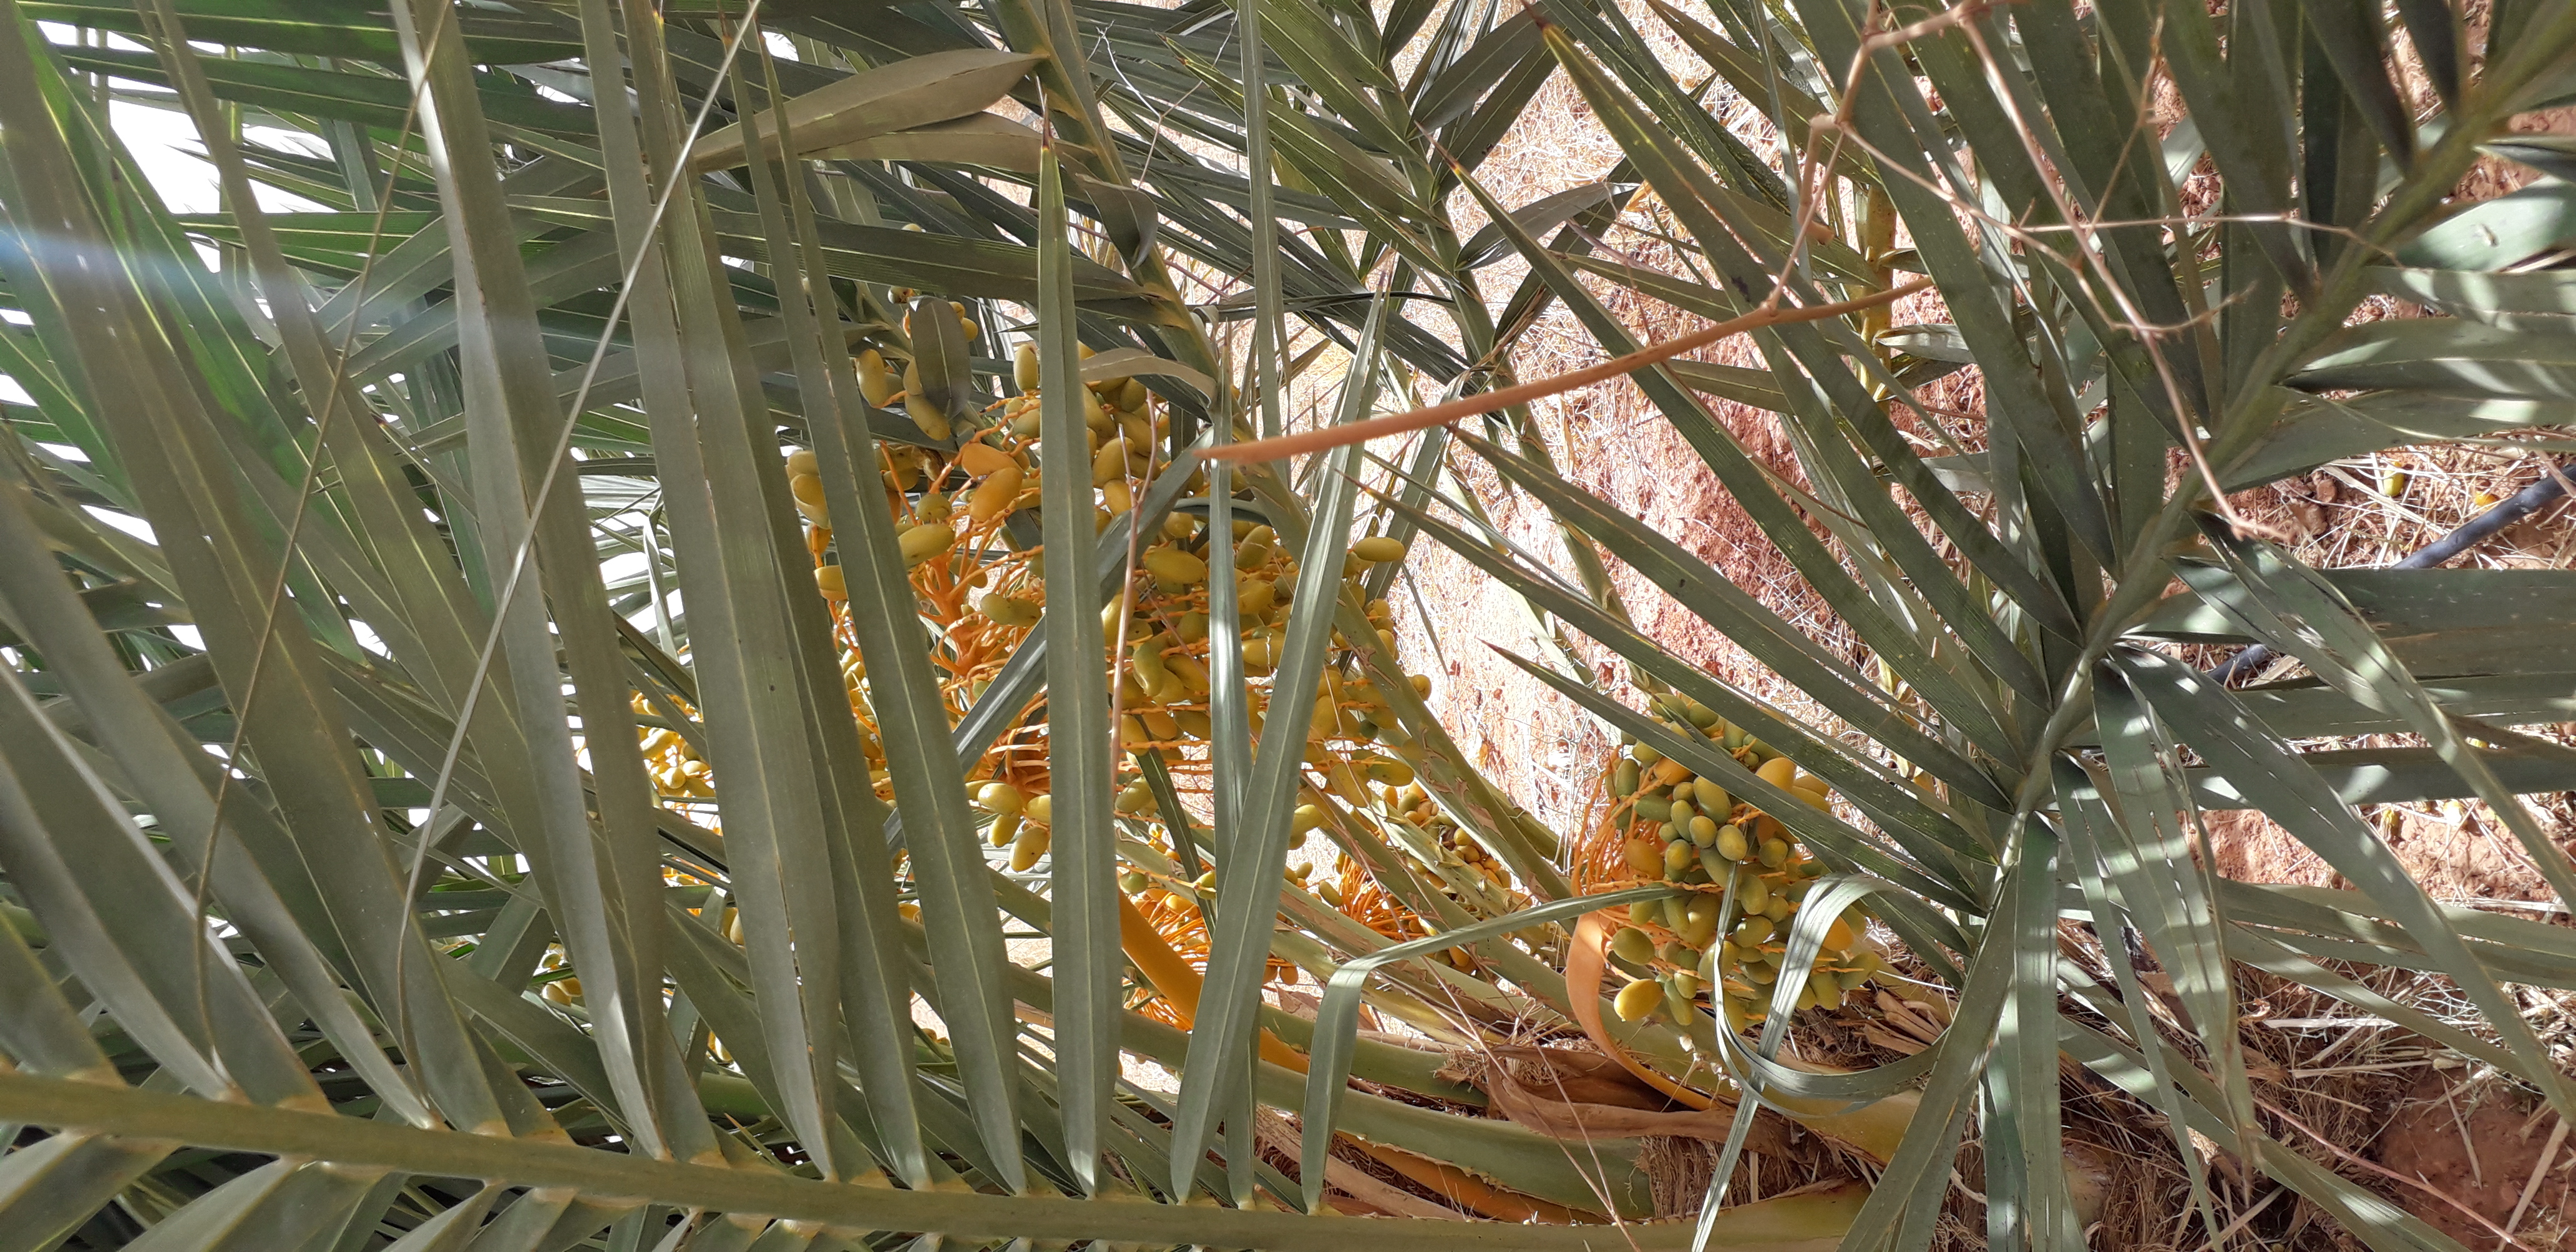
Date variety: kholt